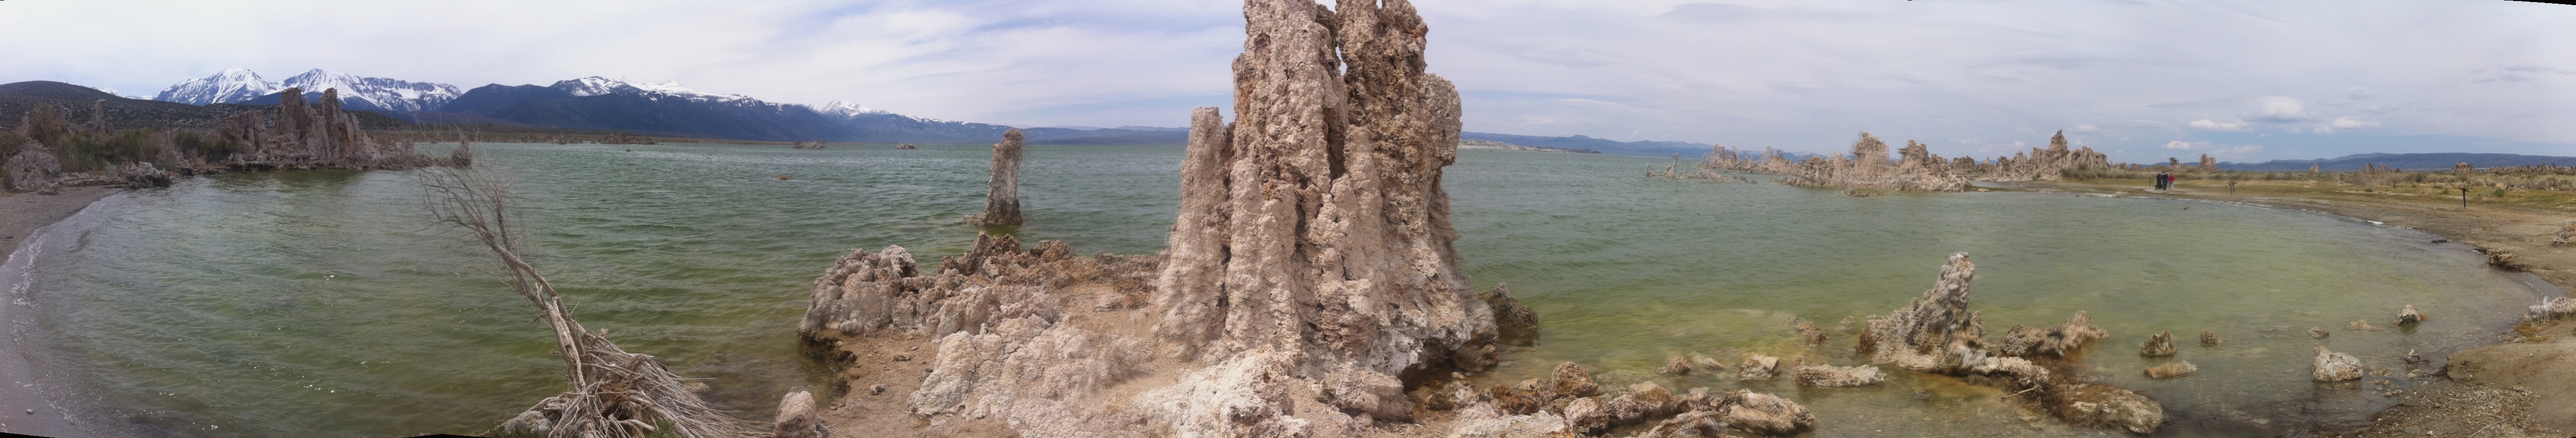
bird, panorama, grass family